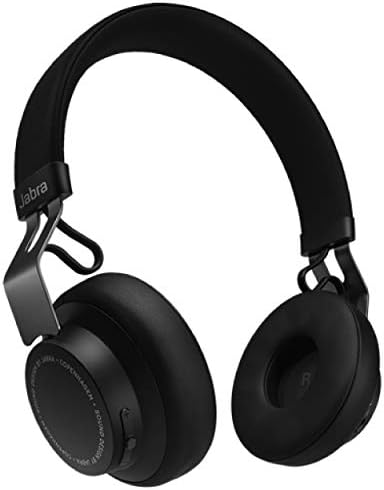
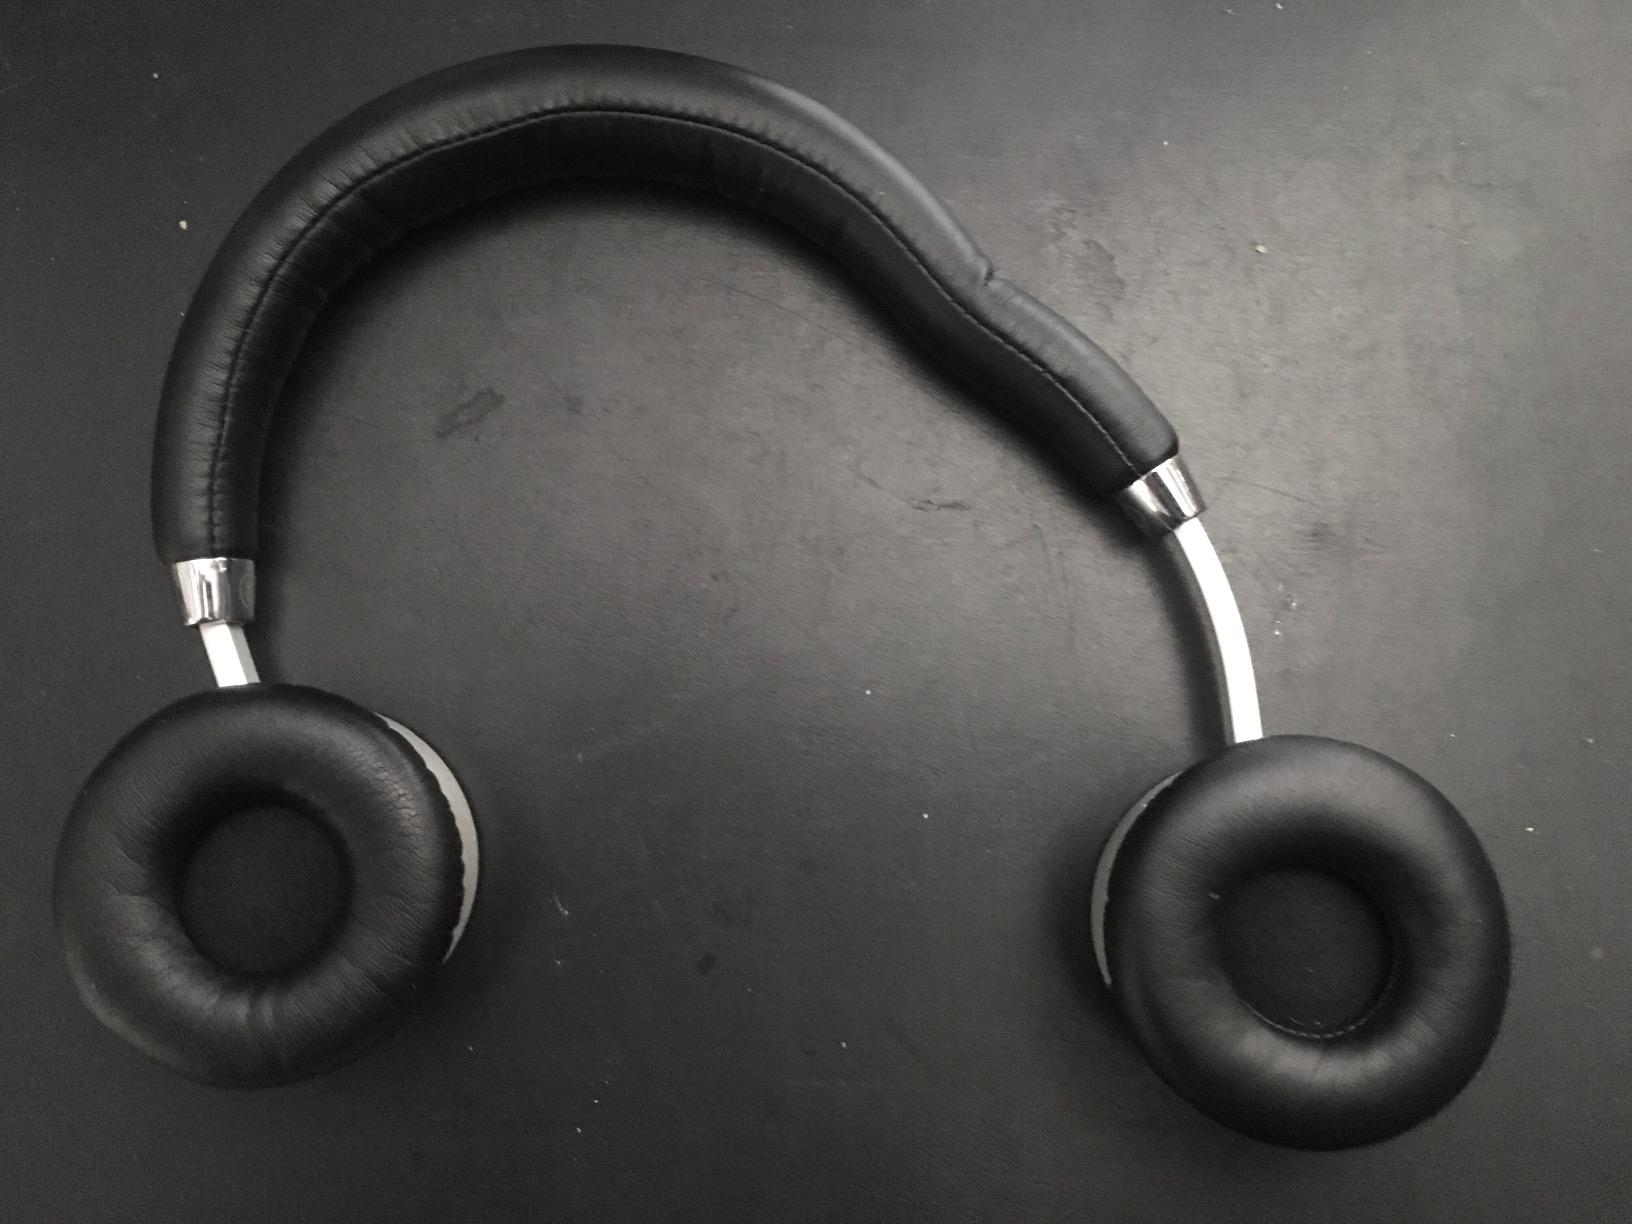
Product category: headphones
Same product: no